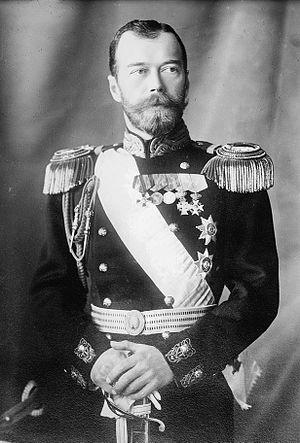
Durant la Première Guerre mondiale, le tsar Nicolas II et Guillaume II utilisaient les pseudonymes respectifs de Nicky et Willy afin de communiquer par télégrammes. Ils télégraphiaient en anglais leurs ordres, idées et nouvelles, à propos de la guerre notamment.